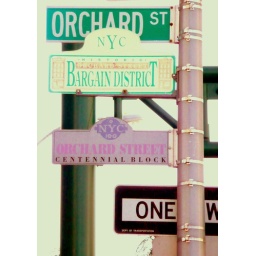
Corner pole sign near the Tenement Museum on Orchard St.